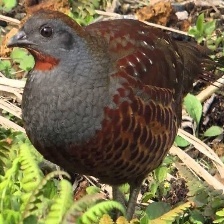
Species: CHINESE BAMBOO PARTRIDGE
Scientific name: BAMBUSICOLA THORACICUS
ImageNet parent category: partridge